Sheldon Manor

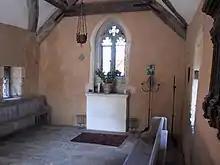
Interior of chapel

There is a small stone chapel in the grounds, believed to date to about 1450 and built by the Hungerford family for use by themselves and their servants. It has an east window with Perpendicular tracery. After a long period of use as stables, it was restored in the twentieth century. There is also a brick-built storehouse mounted on staddle stones to prevent incursion by rats.